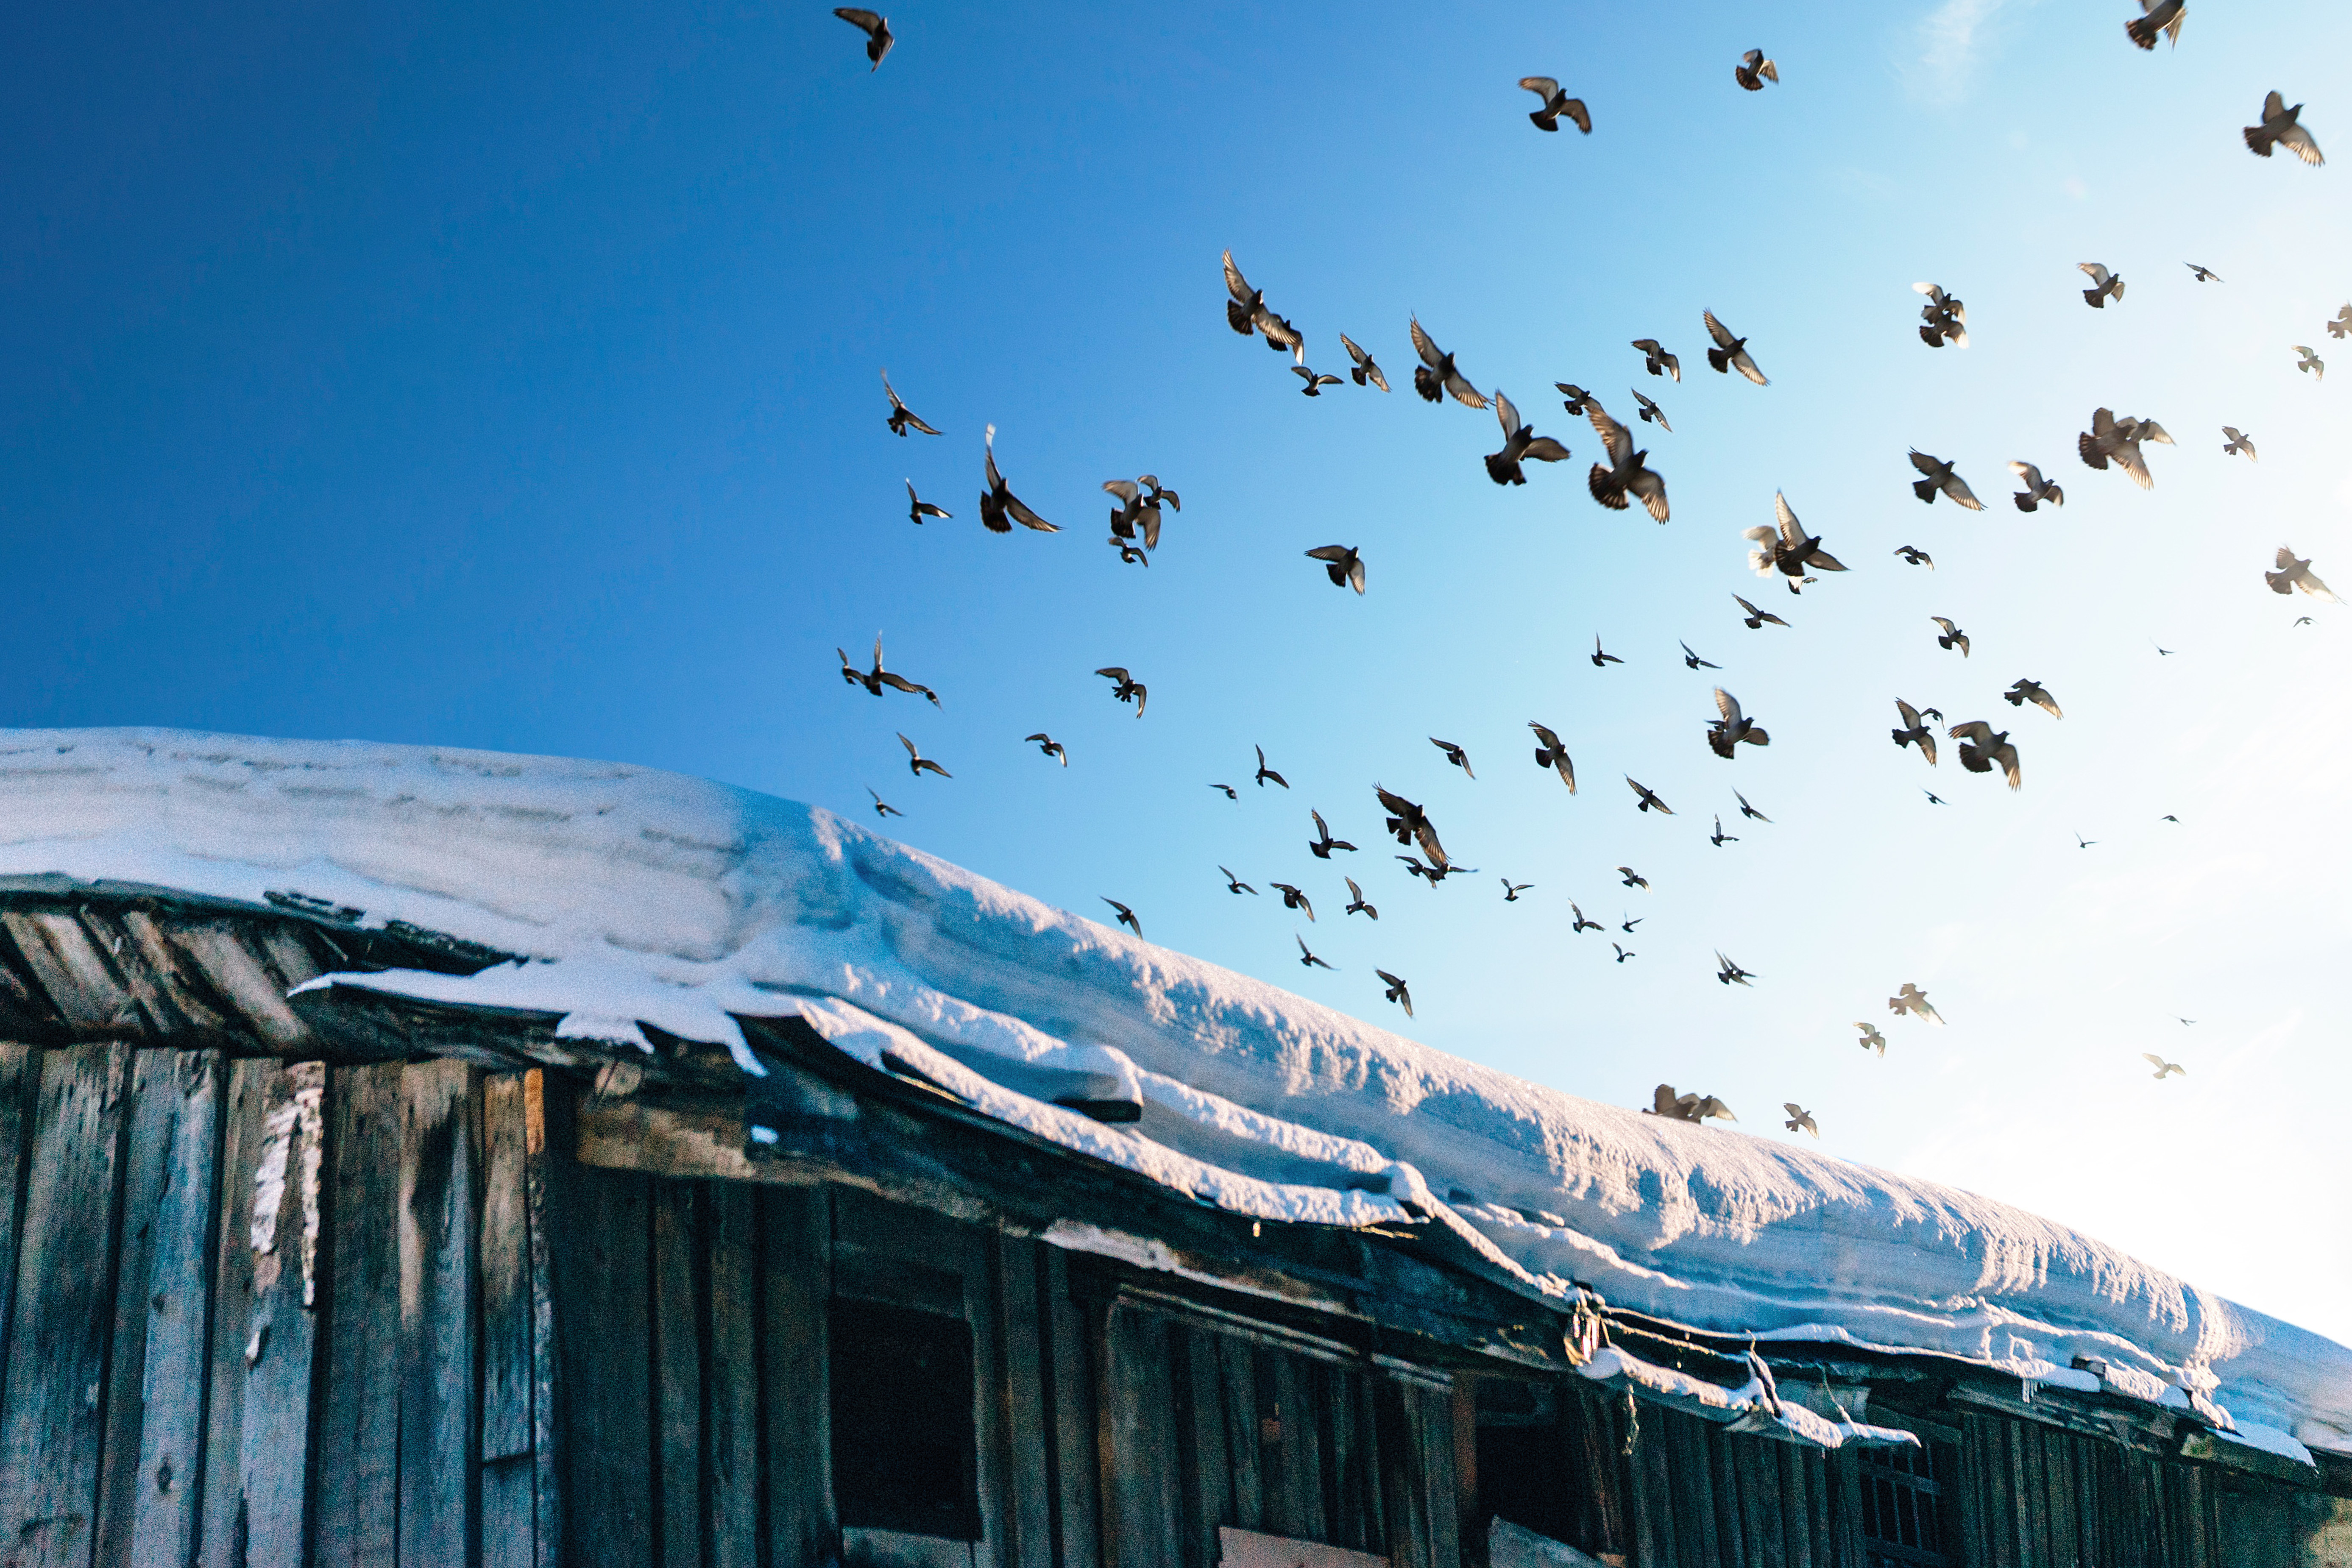
snow, winter, sky, roof, flying, ice, blue, birds, atmosphere of earth